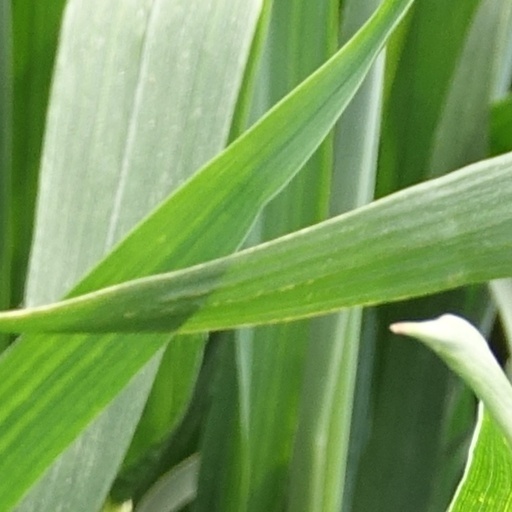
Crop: wheat